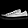
Label: Sneaker